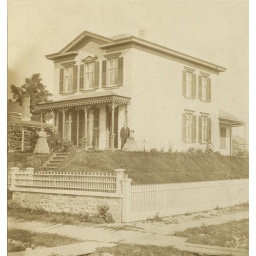
Beautiful victorian house in Wisconsin, and the family outside. A great image of the wooden sidewalks and a fence here.